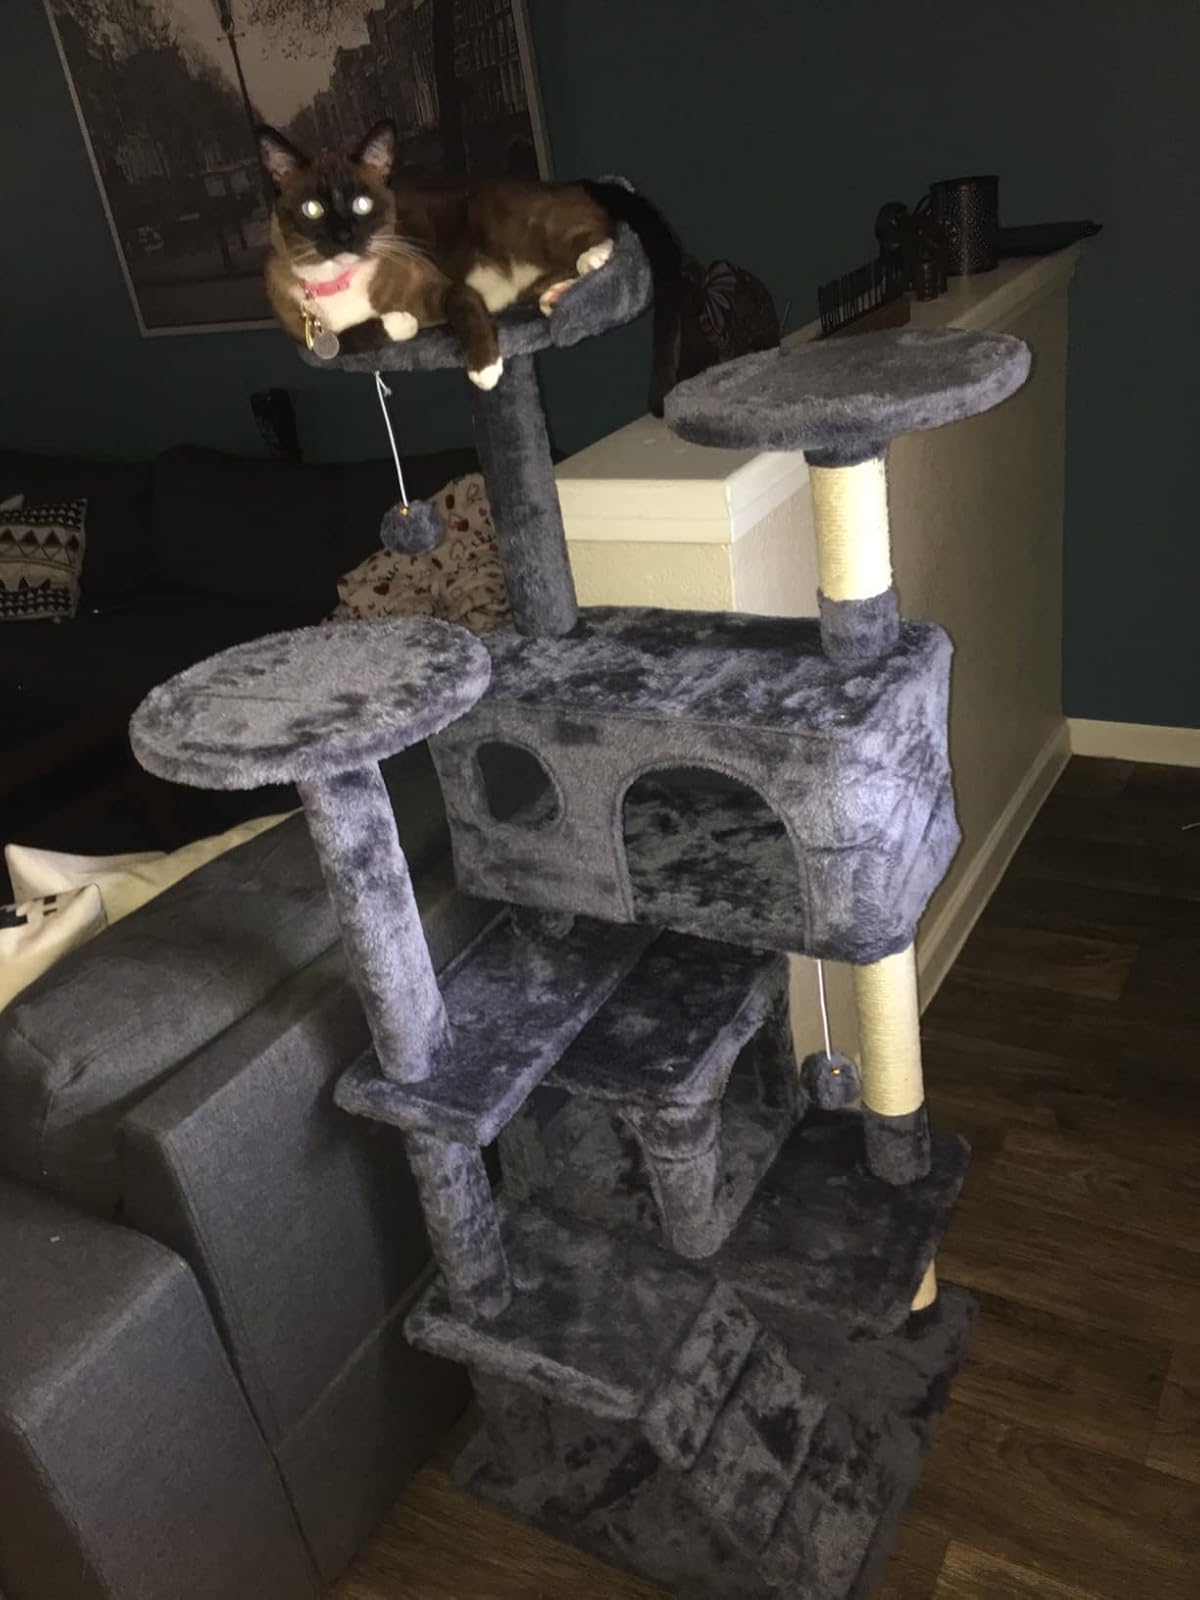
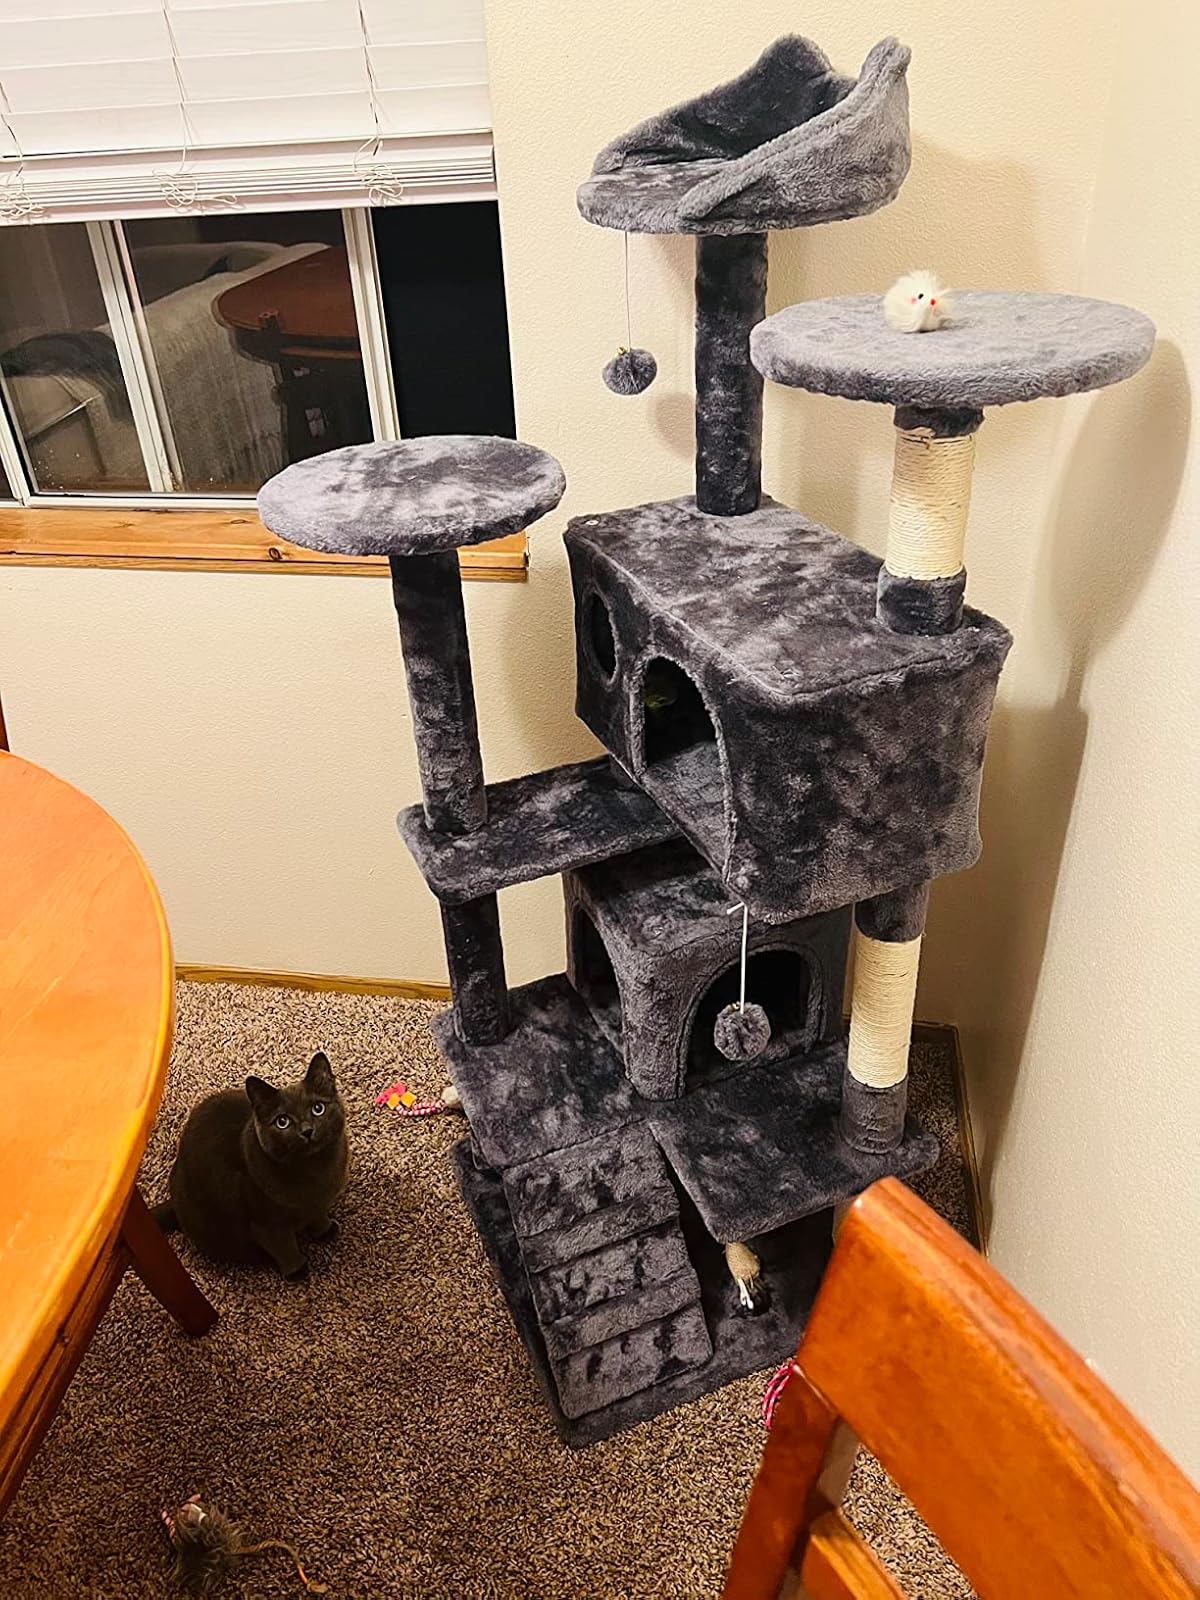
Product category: items_cat tree
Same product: yes